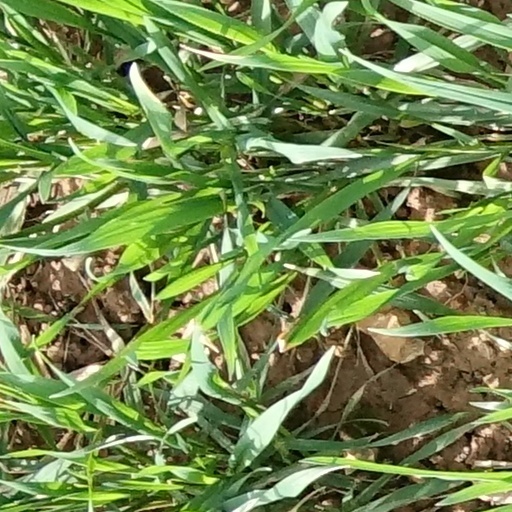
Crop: wheat